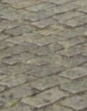
Surface type: sett